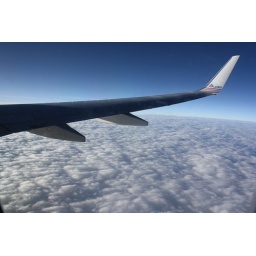
Looking out the plane window as we fly over severe weather east of Houston